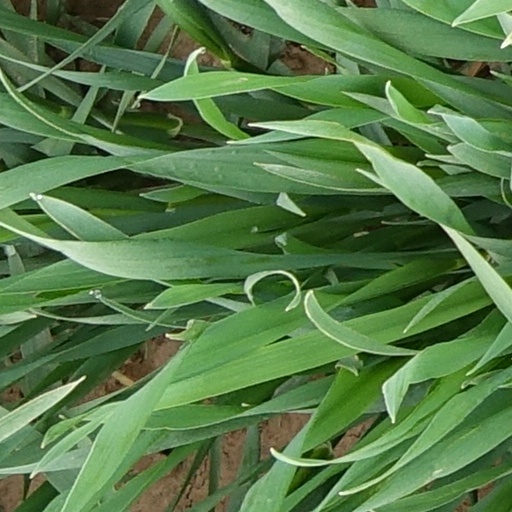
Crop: wheat